Kinkaid Act

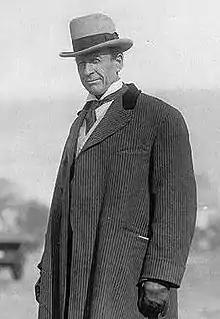
Moses Kinkaid

Moses Kinkaid, a congressman from the sixth district of Nebraska, introduced a bill "to amend the homestead laws as to certain unappropriated and unreserved lands in Nebraska" on April 6, 1904. The original bill provided for 1,280 acre homesteads, but the Committee on the Public Lands limited the size to 640 acres. The committee felt that 640 acres would be a good initial experiment size for dry-land farming, and the act could be amended in the future if more land were needed.